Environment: real
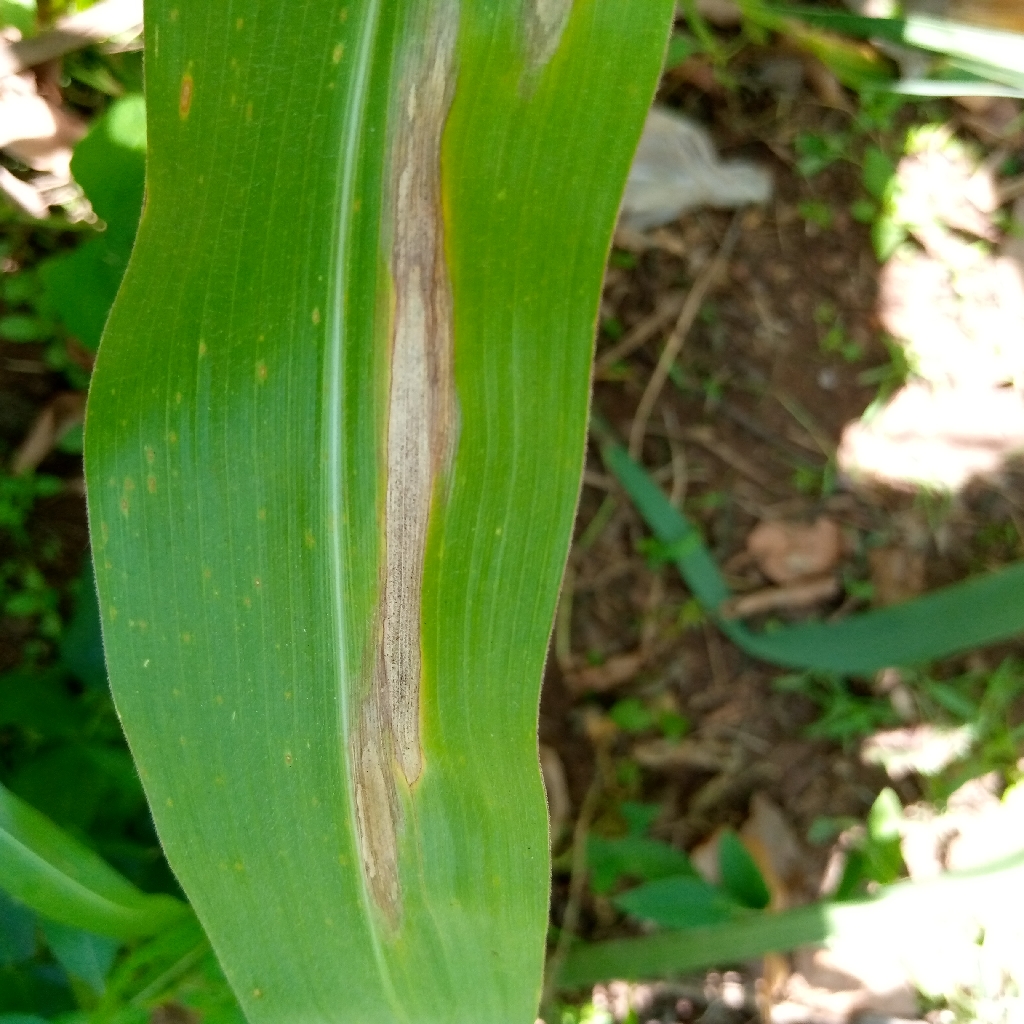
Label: northern_corn_leaf_blight